Hume Highway

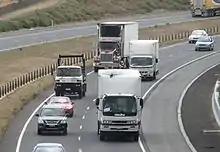
Craigieburn Bypass

Prior to the opening of the Craigieburn Bypass in 2005, the Hume Highway skirted Craigieburn (the town centre was bypassed in the 1950s). The section of the highway from Craigieburn to Campbellfield (on Melbourne's outskirts) was a significant bottleneck, with 12 sets of traffic signals in section of road. The Craigieburn Bypass now links directly to the Western and Metropolitan Ring Roads. By 2013, the Old Hume Highway (Sydney Road) section from Fawkner to Campbellfield was again becoming a bottleneck due to poor traffic signal coordination. There was some opposition for the bypass by several local governments in the northern suburbs of Melbourne, including the City of Darebin and the City of Merri-bek, as well as local environmental groups. Their alternative proposal was rejected by the state government. A pedestrian and cyclist cement path – the Galada Tamboore Pathway – runs the length of the bypass and connects with the Metropolitan Ring Road path, from where it is possible to connect to the Merri Creek Trail, Western Ring Road Trail, the City of Whittlesea Public Gardens and Edgars Road. The Craigieburn Bypass is shown in the 1969 Melbourne Transportation Plan as part of the F2 Freeway corridor, which extended south along Merri Creek, Hoddle St, Barkly St in St Kilda, south through Elwood and Brighton, then east along South Road, connecting to the Dingley Freeway corridor.